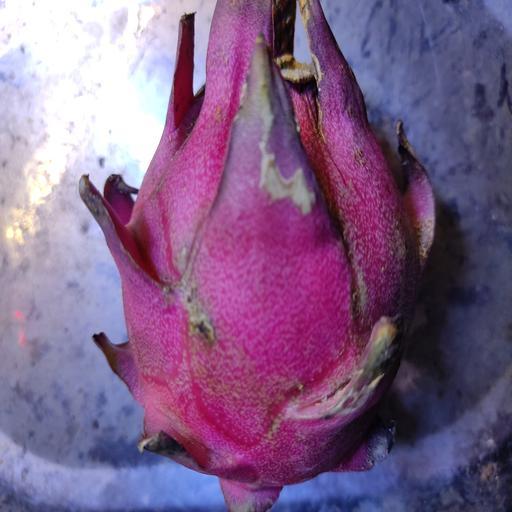
Crop type: Dragon